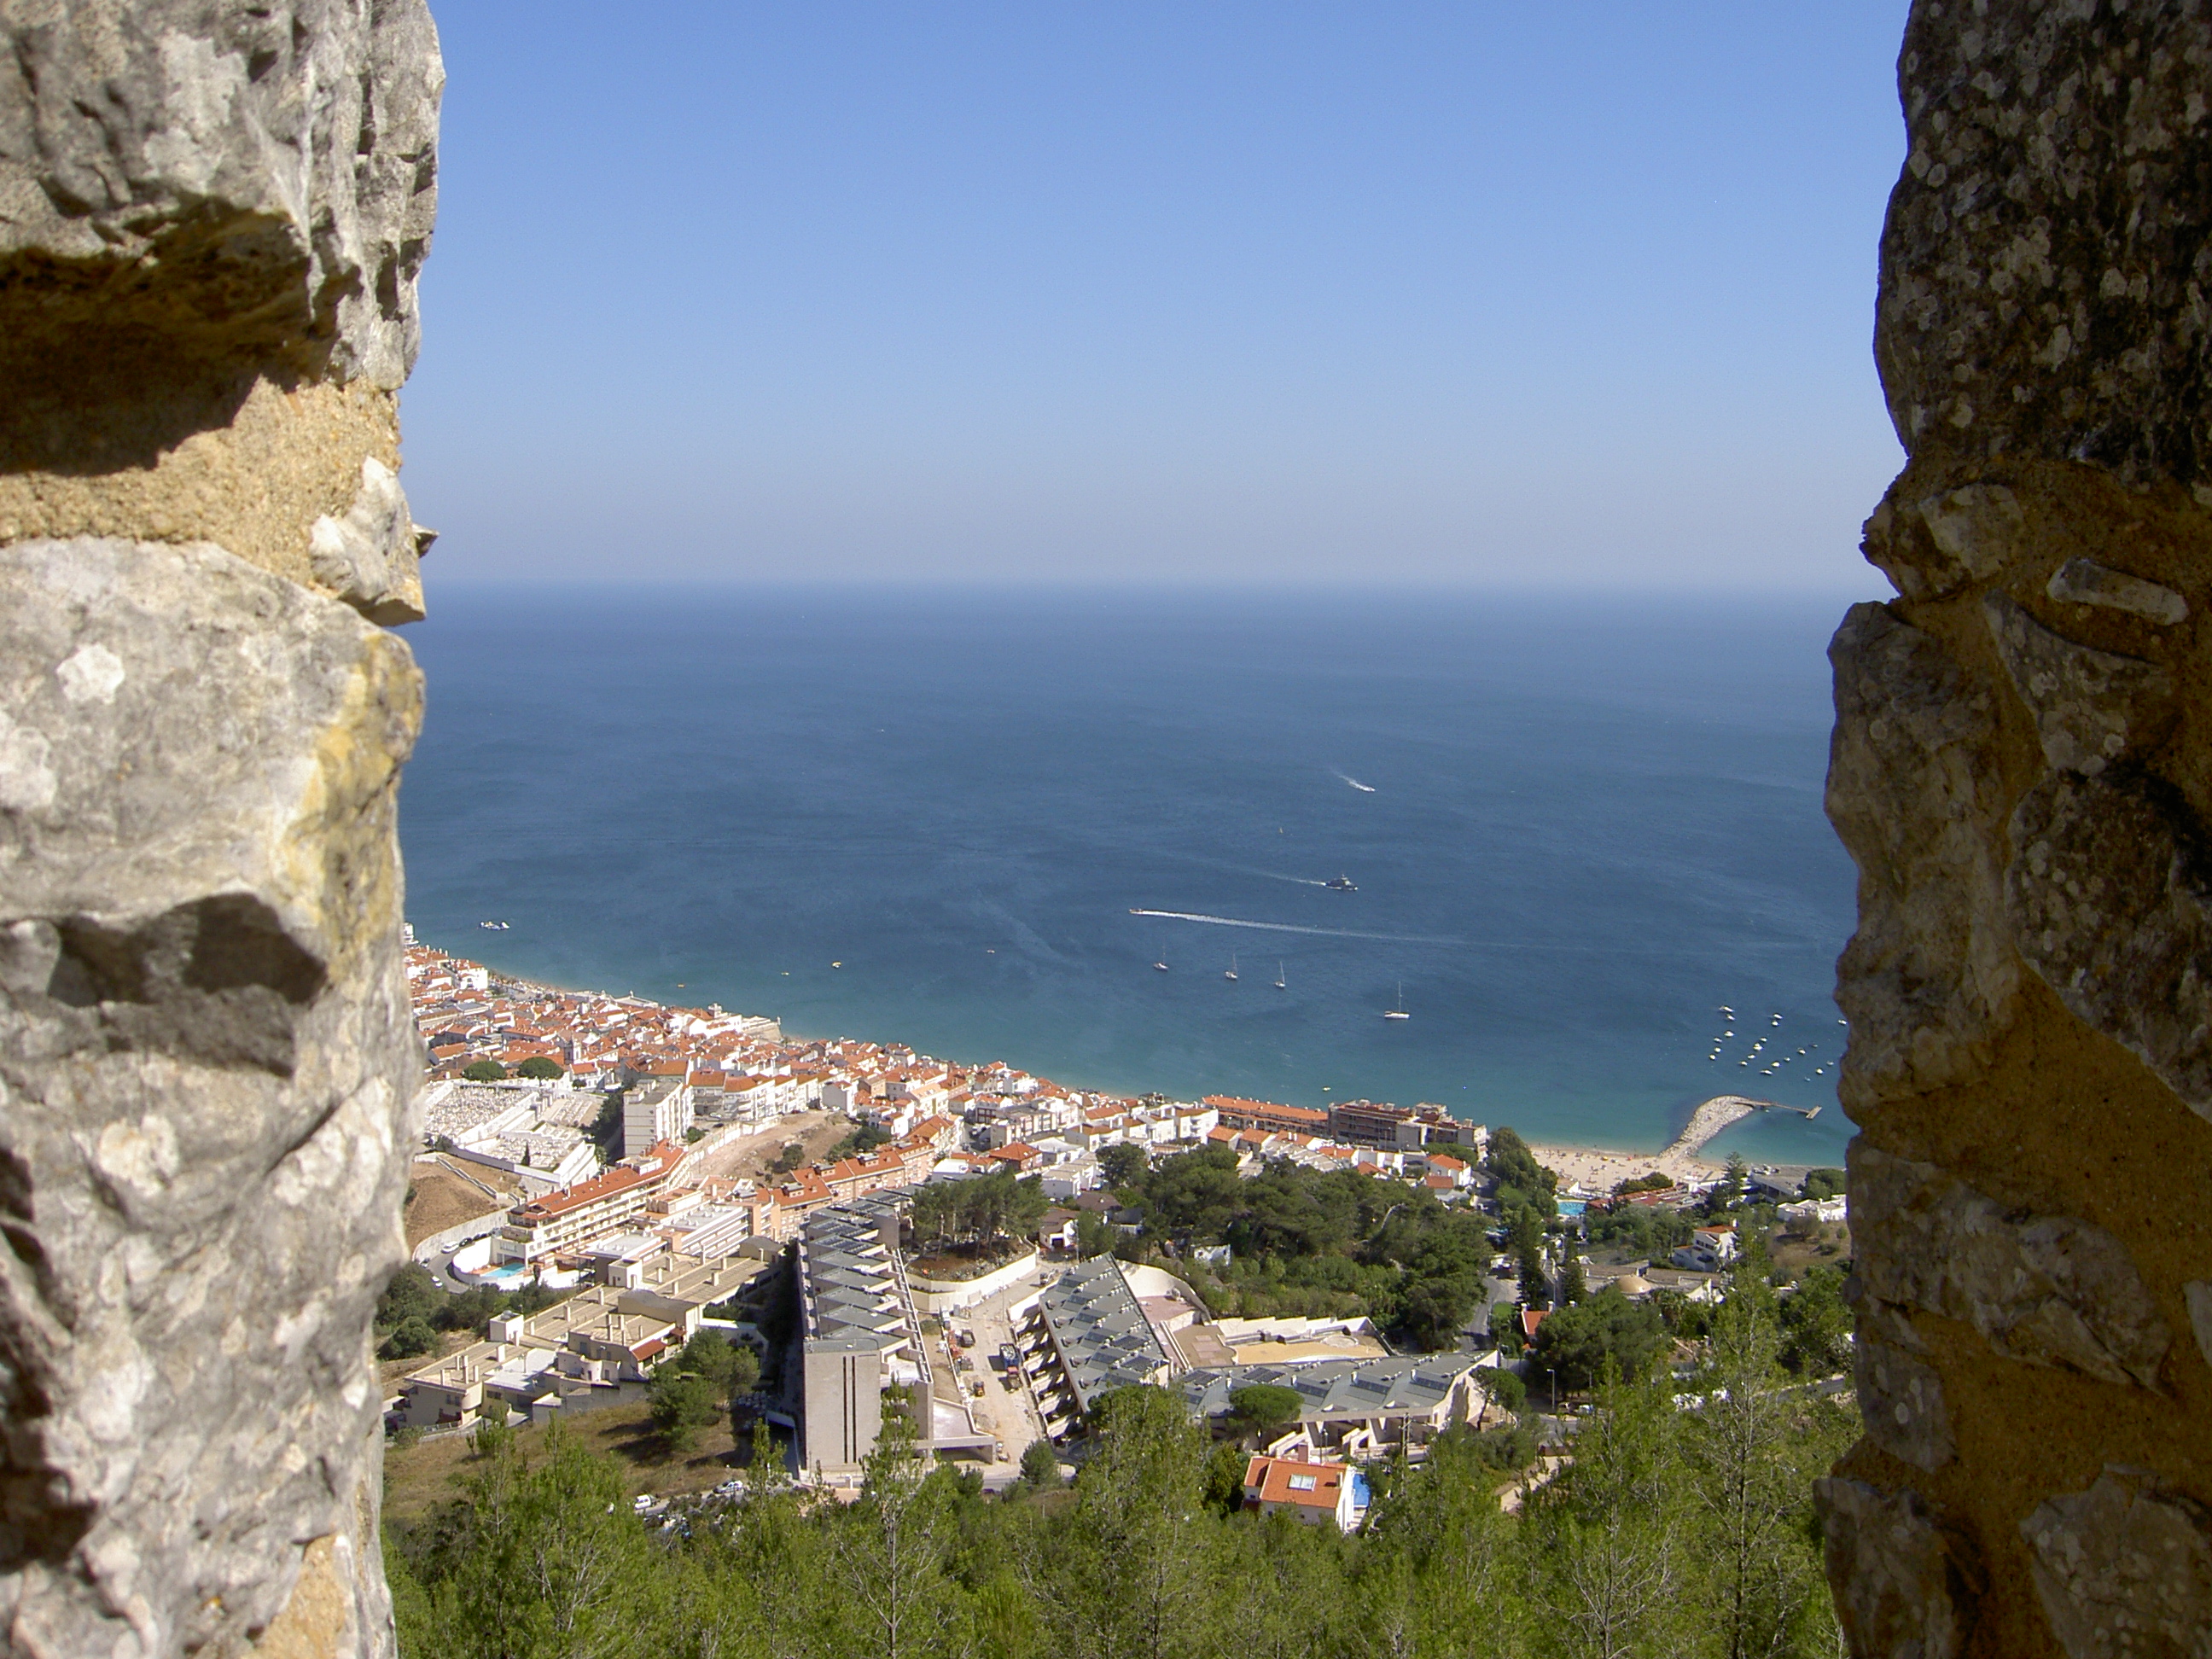
castle, sesimbra, portugal, sea, rock, azure, coast, cliff, klippe, sky, promontory, coastal and oceanic landforms, terrain, ruins, formation, vacation, tourism, geology, cape, horizon, building, window, city, headland, bay